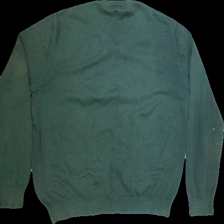
View: back
Type: Sweater
Category: Men
Brand: Batistini (Dressman)
Colors: Green
Material: 100%cotton
Cut: Regular, V-collar
Size: L
Season: Autumn
Stains: Major
Price range: <50
Recommended usage: Export